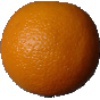
Label: Orange 1